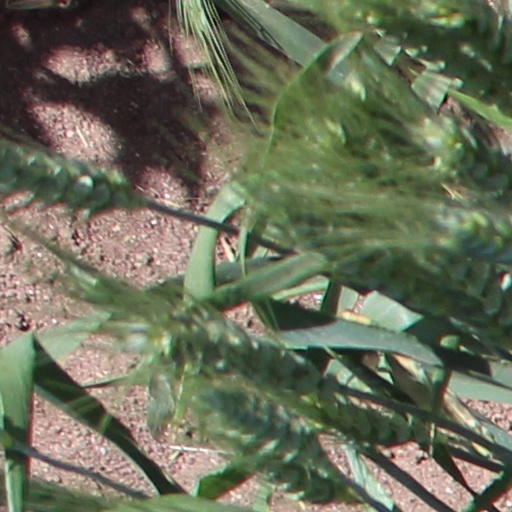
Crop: wheat